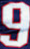
Number: 9